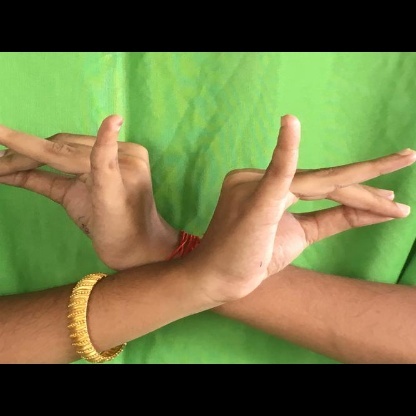
Mudra: Katakavardhana